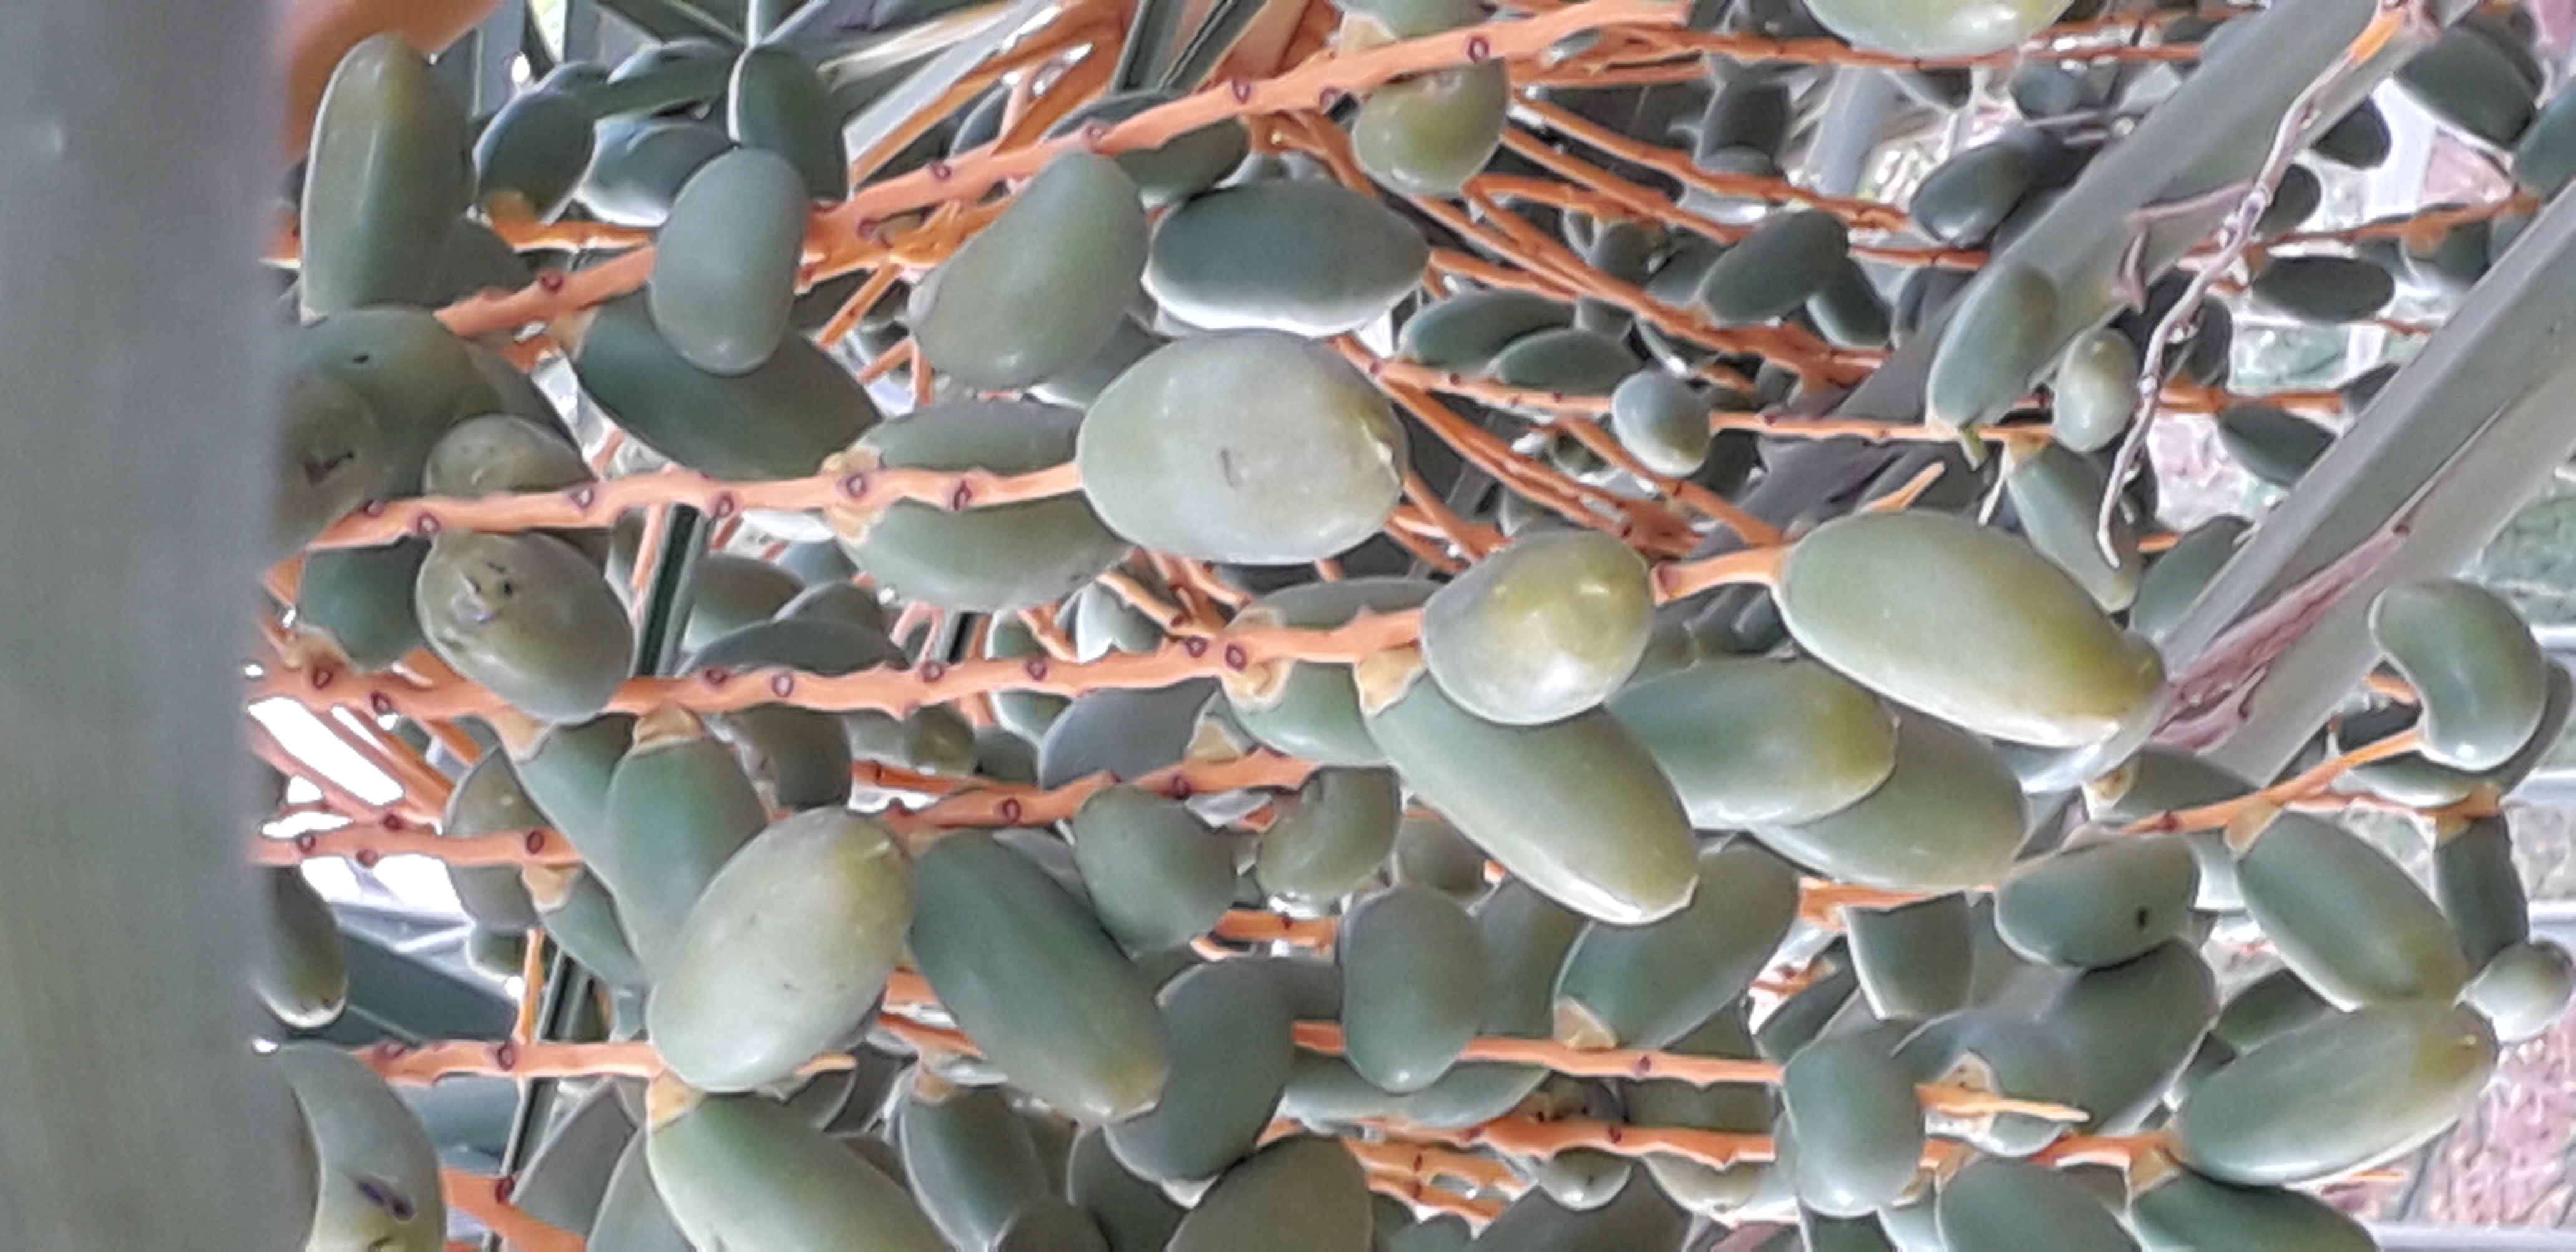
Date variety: kholt